History of the Palace of Versailles

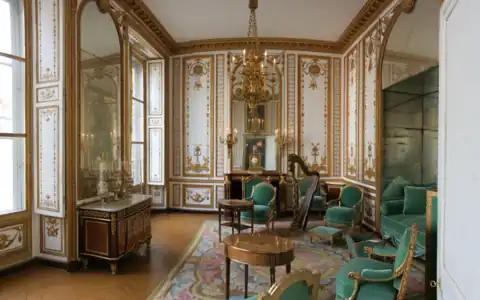
The "Cabinet doré", one of several rooms in the "petit appartement" of Marie Antoinette redecorated by Richard Mique in the Louis XVI style.

Soon after the crushing defeat of the War of the League of Augsburg (1688–1697) and owing possibly to the pious influence of Madame de Maintenon, Louis XIV undertook his last building campaign at Versailles. The fourth building campaign (1699–1710) concentrated almost exclusively on construction of the royal chapel designed by Hardouin-Mansart and finished by Robert de Cotte and his team of decorative designers. In 1701 there were further modifications in the "appartement du roi", namely the construction of the "Salon de l'Œil de Bœuf" and the King's Bedchamber. This was achieved by eliminating the wall between the "Deuxième Antichambre" and the old bedchamber of the King, creating one much larger antechamber in the process, the "Chambre de l'Oeil de Boeuf". The neighboring Grand Salon was then converted into the new bedchamber of the king, which now sat squarely at the center of the west façade over the "Cour de Marbre". With the completion of the chapel in 1710, virtually all construction at Versailles ceased; building would not be resumed at Versailles until some twenty one years later during the reign of Louis XV.